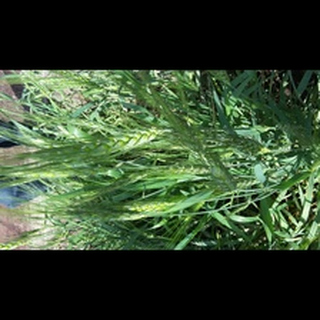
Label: healthy_wheat